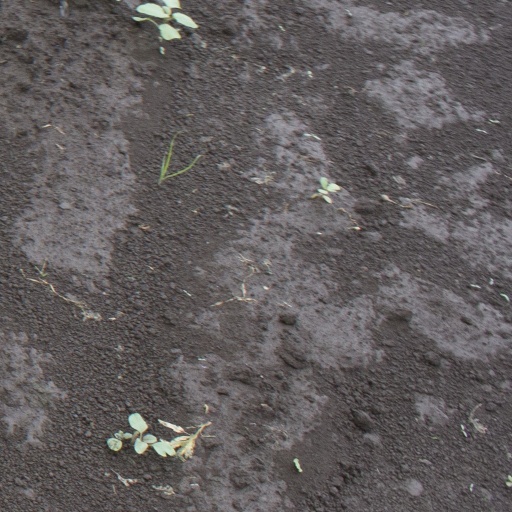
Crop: soybean